17th Brigade (Australia)

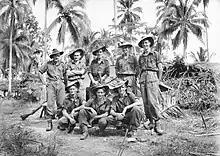
Soldiers pose for a photograph prior to a jungle patrol

Following the capture of Salamaua, the 17th Brigade embarked from Nassau Bay and returned to Australia, concentrating at Wondecla, Queensland, where the 6th Division was reunited on the Atherton Tablelands. A long period of training followed for the 17th Brigade as the role of Australian troops in the Pacific was largely taken over by the US, leaving the 6th Division without a role for a considerable period. Finally, in late 1944, it was determined that Australian forces would relieve US troops around Aitape, in order to free them up for redeployment to the Philippines. US troops had secured an airfield at Aitape, and established a strong base there; Australian troops were expected to hold this base and then push patrols east along the coast towards Wewak, while limiting offensive actions so as not to result in the need for the commitment of large scale forces. The brigade began arriving at the US-held airfield at Aitape in November and while the 16th and 19th Brigades carried the advance along the coast, the 17th pushed up the Sepik River inland from the Torricelli Range, rotating each battalion between defensive and offensive actions. In January 1945, the 2/5th moved towards Perimbul and Balif, while the following month the remainder of the brigade advanced to Ami, linking up with the 2/5th around Maprik. The 2/7th took over the advance in February, while flanking units from Hay Force pushed the Japanese into their path. The 2/6th took over from the commandos at Ami in March and the 2/5th took over from the 2/7th in June. Around this time, the 2nd New Guinea Infantry Battalion was assigned to the 17th Brigade and undertook patrols between Hayfield and Gwalip, before the 2/7th took over. In July, they pushed towards Kiarivu, as the Australian advance moved into the mountain areas. The war ended shortly after this, in mid-August, by which time the brigade's four battalions were in action against the Japanese around Mount Irup.